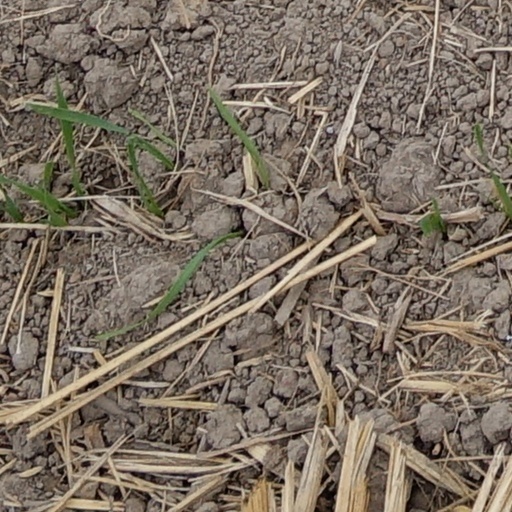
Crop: wheat